Fatts Russell

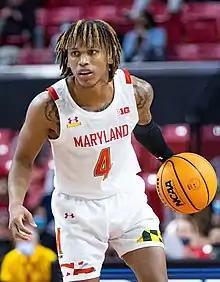
Russell with Maryland in 2021

Daron "Fatts" Russell (born May 6, 1998) is an American-born naturalised Romanian professional basketball player for U-BT Cluj-Napoca of the Romanian Liga Națională (LNBM), the ABA League and the EuroCup. He played college basketball for four years for Rhode Island, and after graduating he played one season for the Maryland Terrapins.